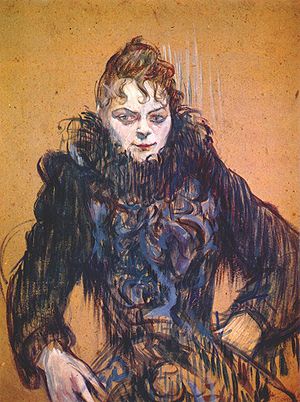
Boa (beklædningsdel)
Kvinde med sort fjerboa tegnet af Henri de Toulouse-Lautrec omkring 1892
Boa er et langt, smalt sjal eller en krave for damer. Den er oftest fremstillet af pels eller fjer, for eksempel fra strudse. Beklædningsdelen er formet som en slange og bæres løst eller slynget som et skærf om halsen og over skuldrene.